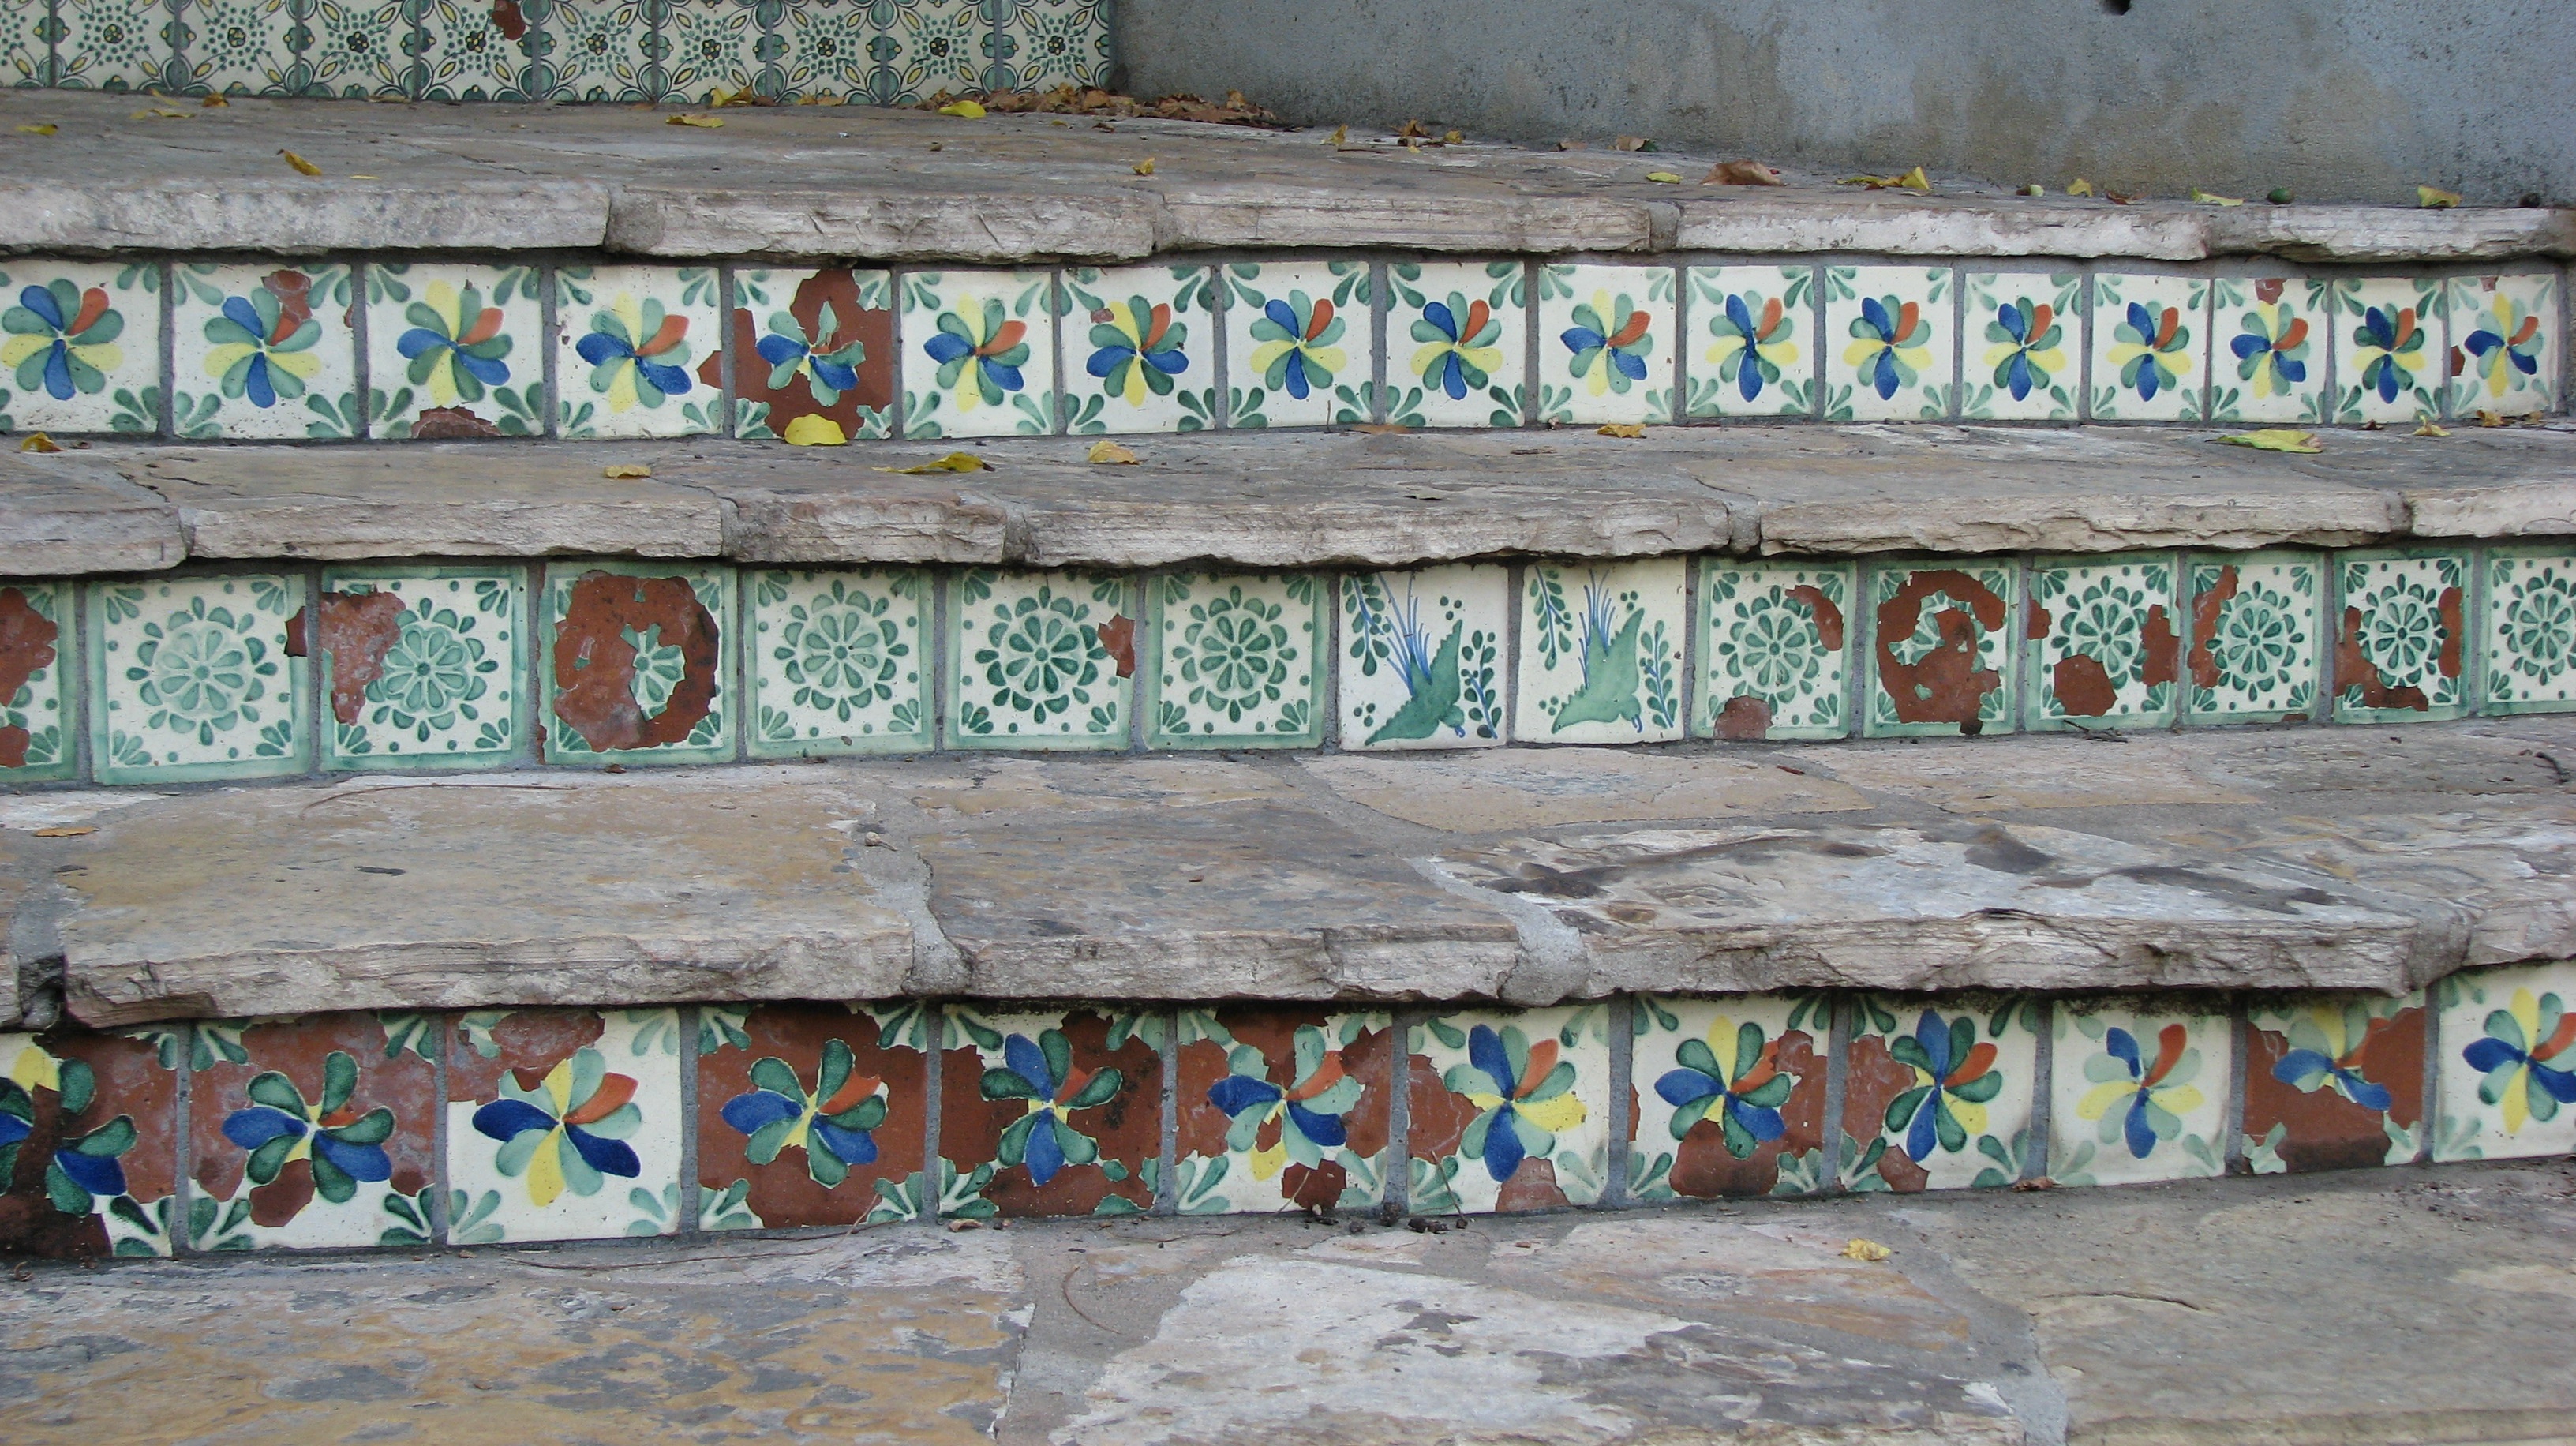
wood, wall, brick, material, art, tiles, spanish, brickwork, san antonio, river walk, ancient history